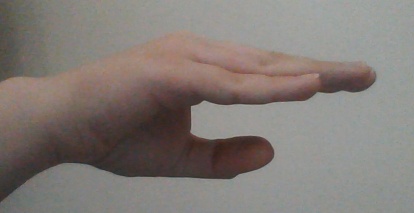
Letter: jeem